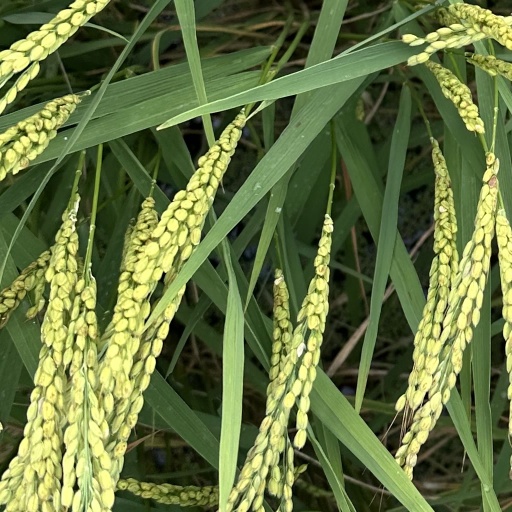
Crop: rice